2013 MLS SuperDraft

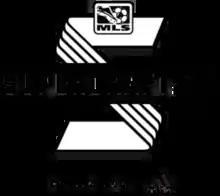

The 2013 MLS SuperDraft was the fourteenth SuperDraft presented by Major League Soccer. The draft took place on January 17, 2013 in Indianapolis, Indiana at the Indiana Convention Center.